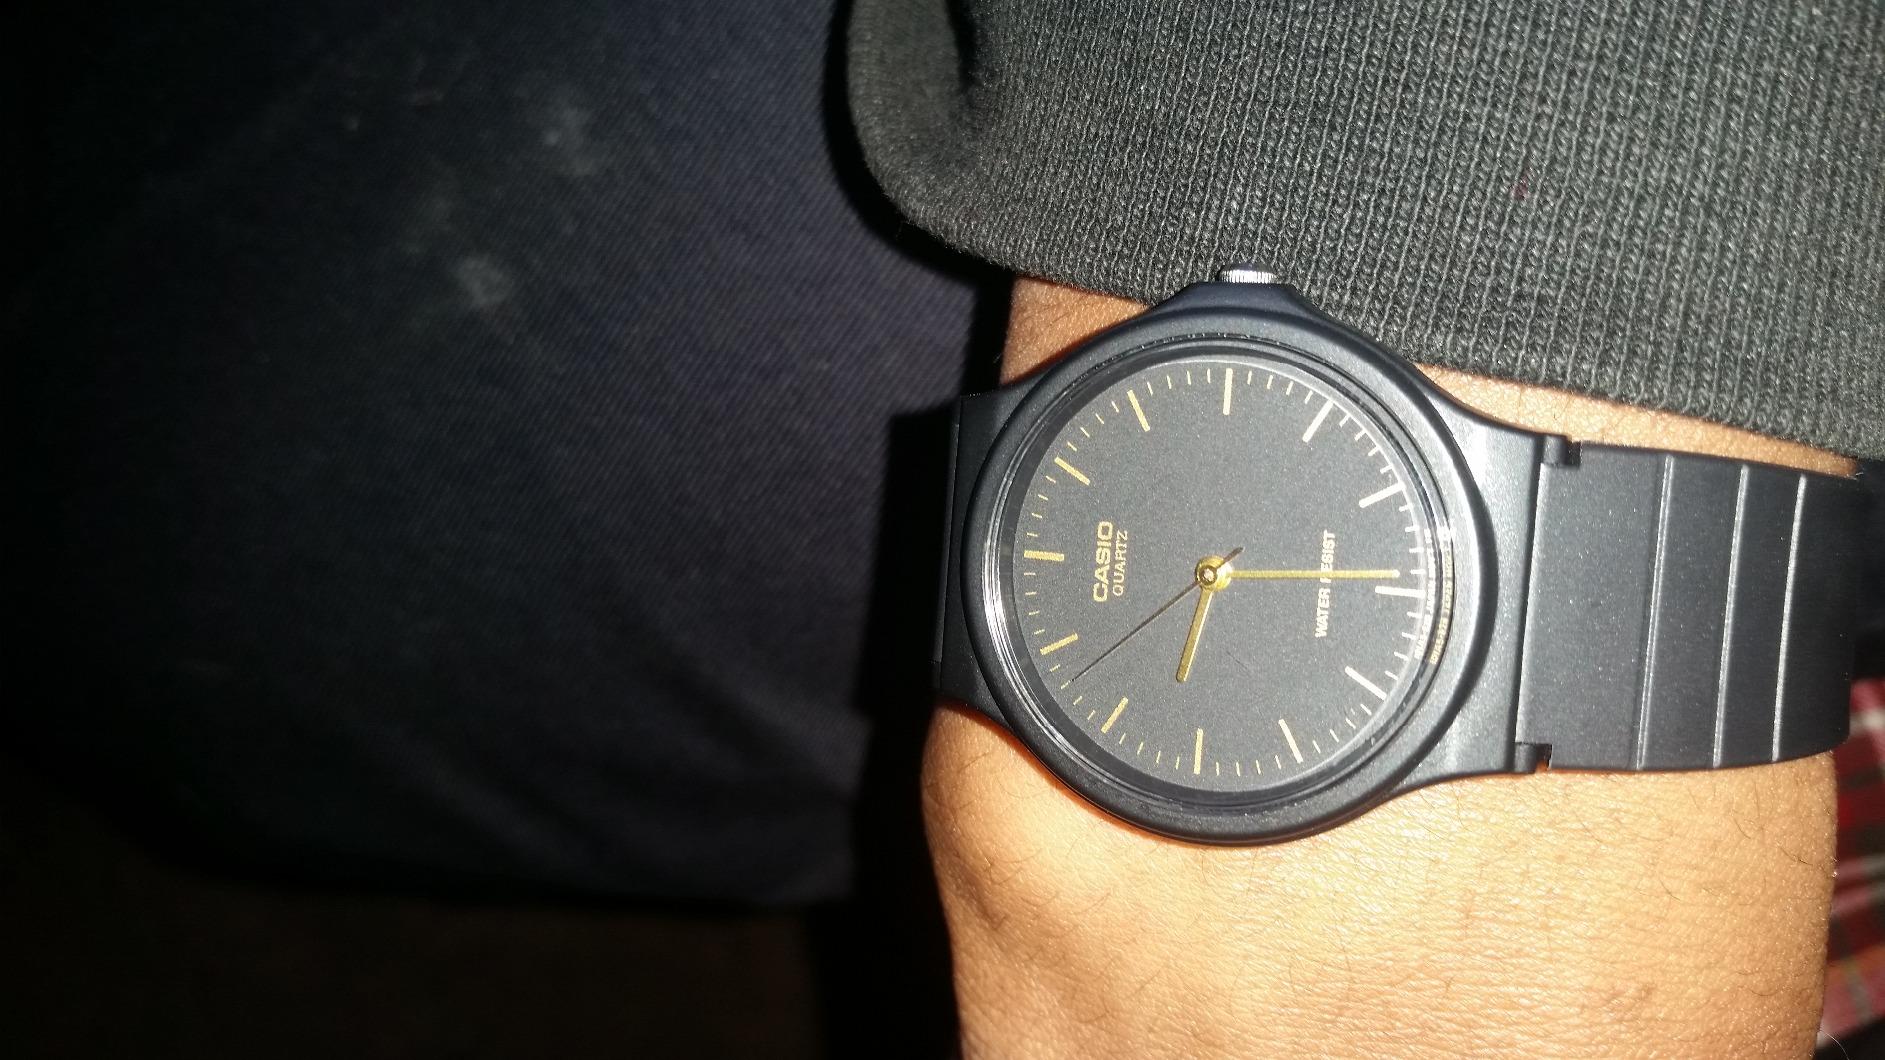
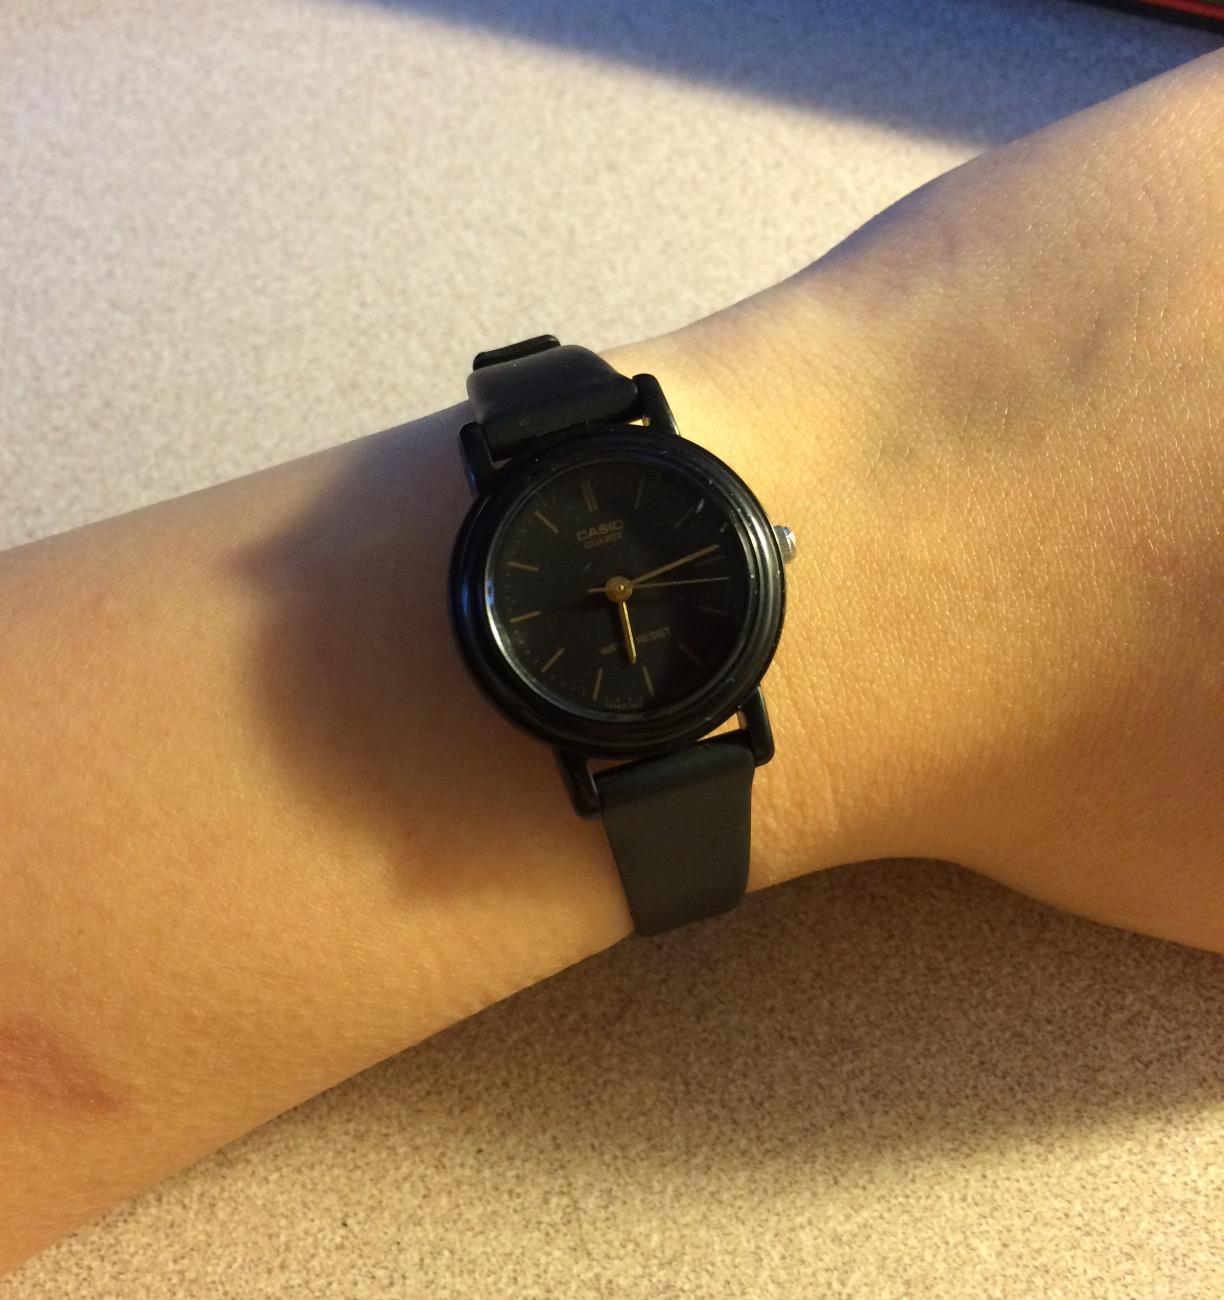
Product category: accessories_watch
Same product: no